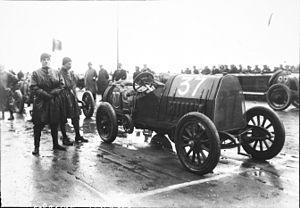
David Loney Bruce-Brown, né le 13 août 1887 à New York, et mort le 1ᵉʳ octobre 1912 à Milwaukee, était un pilote automobile américain.